Sola fide

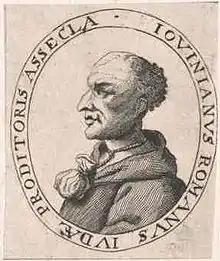
Jovinian has been argued to have taught similar views of justification as the Protestant reformers.

Thomas Schreiner asserted that because justification wasn't a big issue in the patristic period, "thus the theology isn’t always integrated or consistent", however Schreiner argued that people such as John Chrysostom, and Ambrosiaster had similarities to the views of justification as the reformers did:"By faith alone one is freely forgiven of all sins and the believer is no longer burdened by the Law for meriting good works. Our works, however, are demonstrative of our faith and will determine whether we are ultimately justified"
—Ambrosiaster